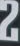
Number: 2